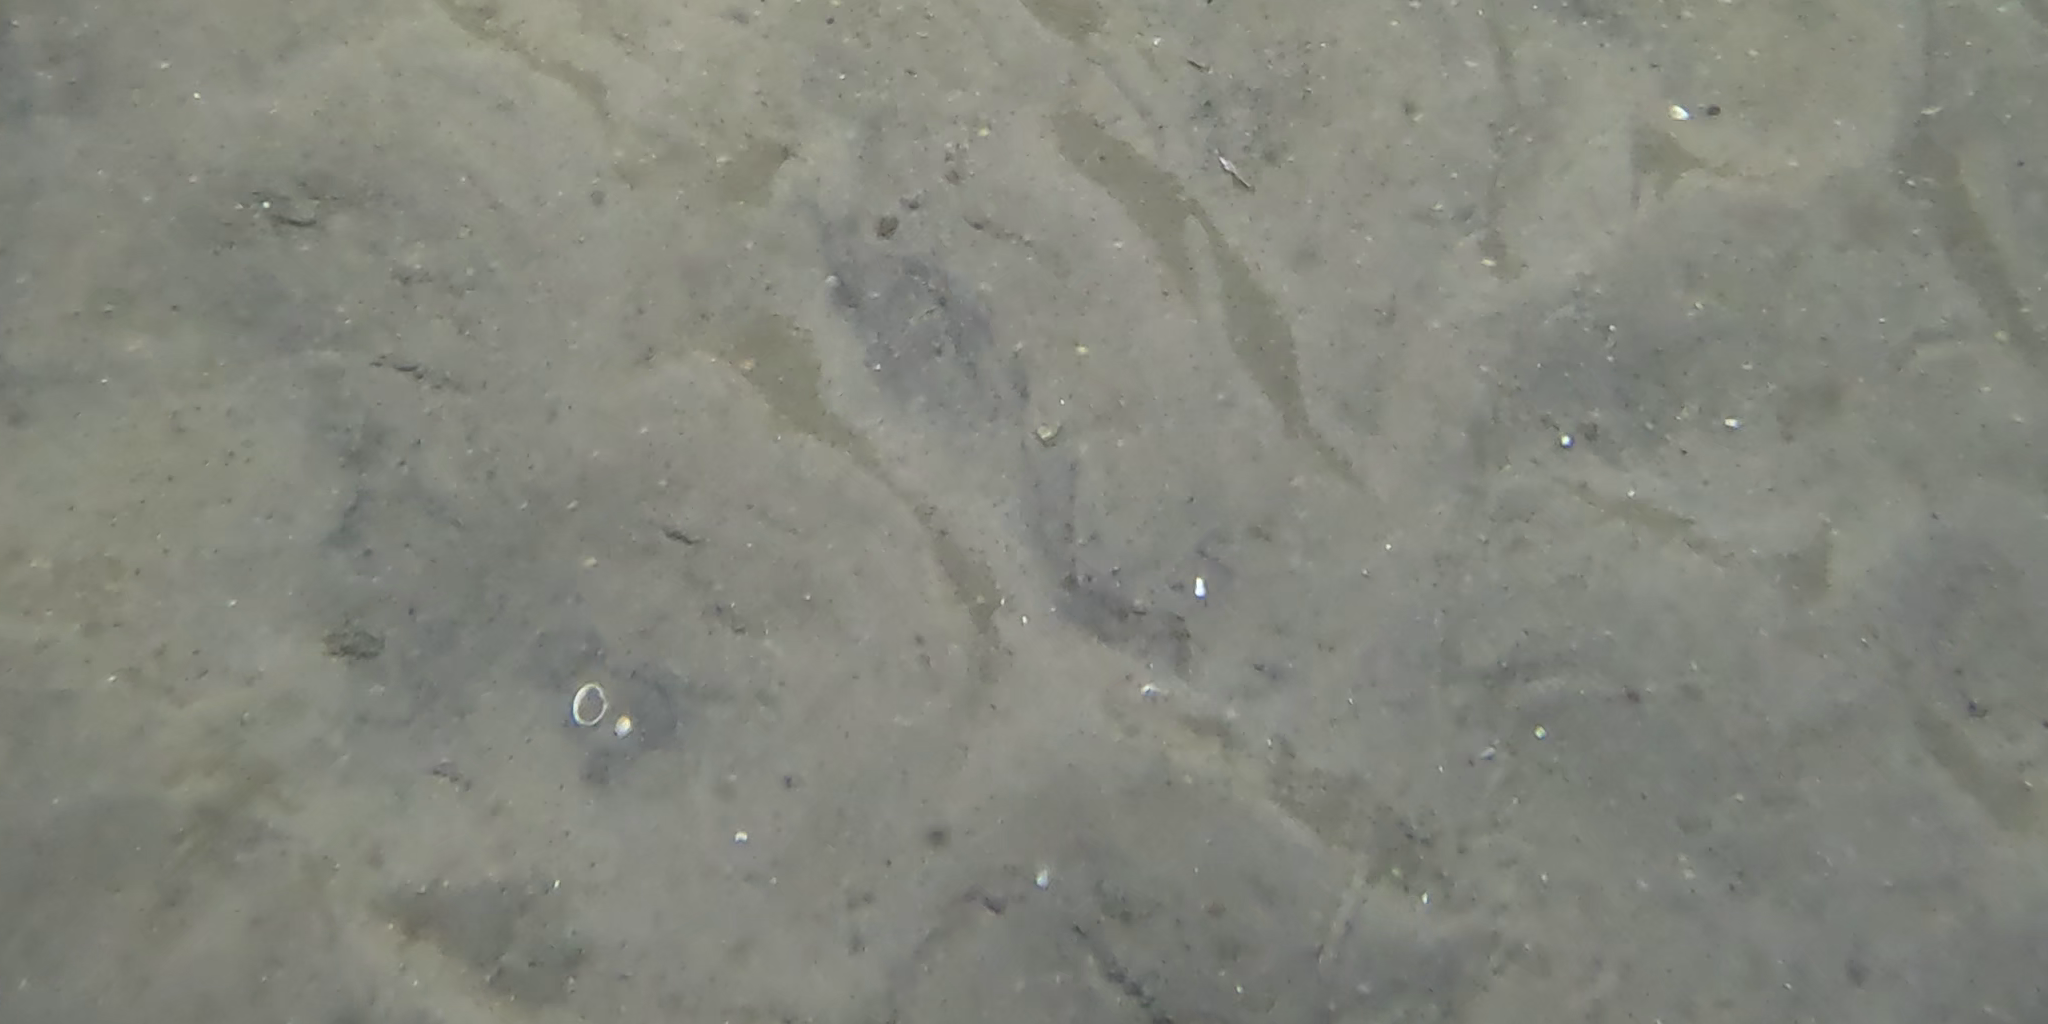
Seabed habitat: sand